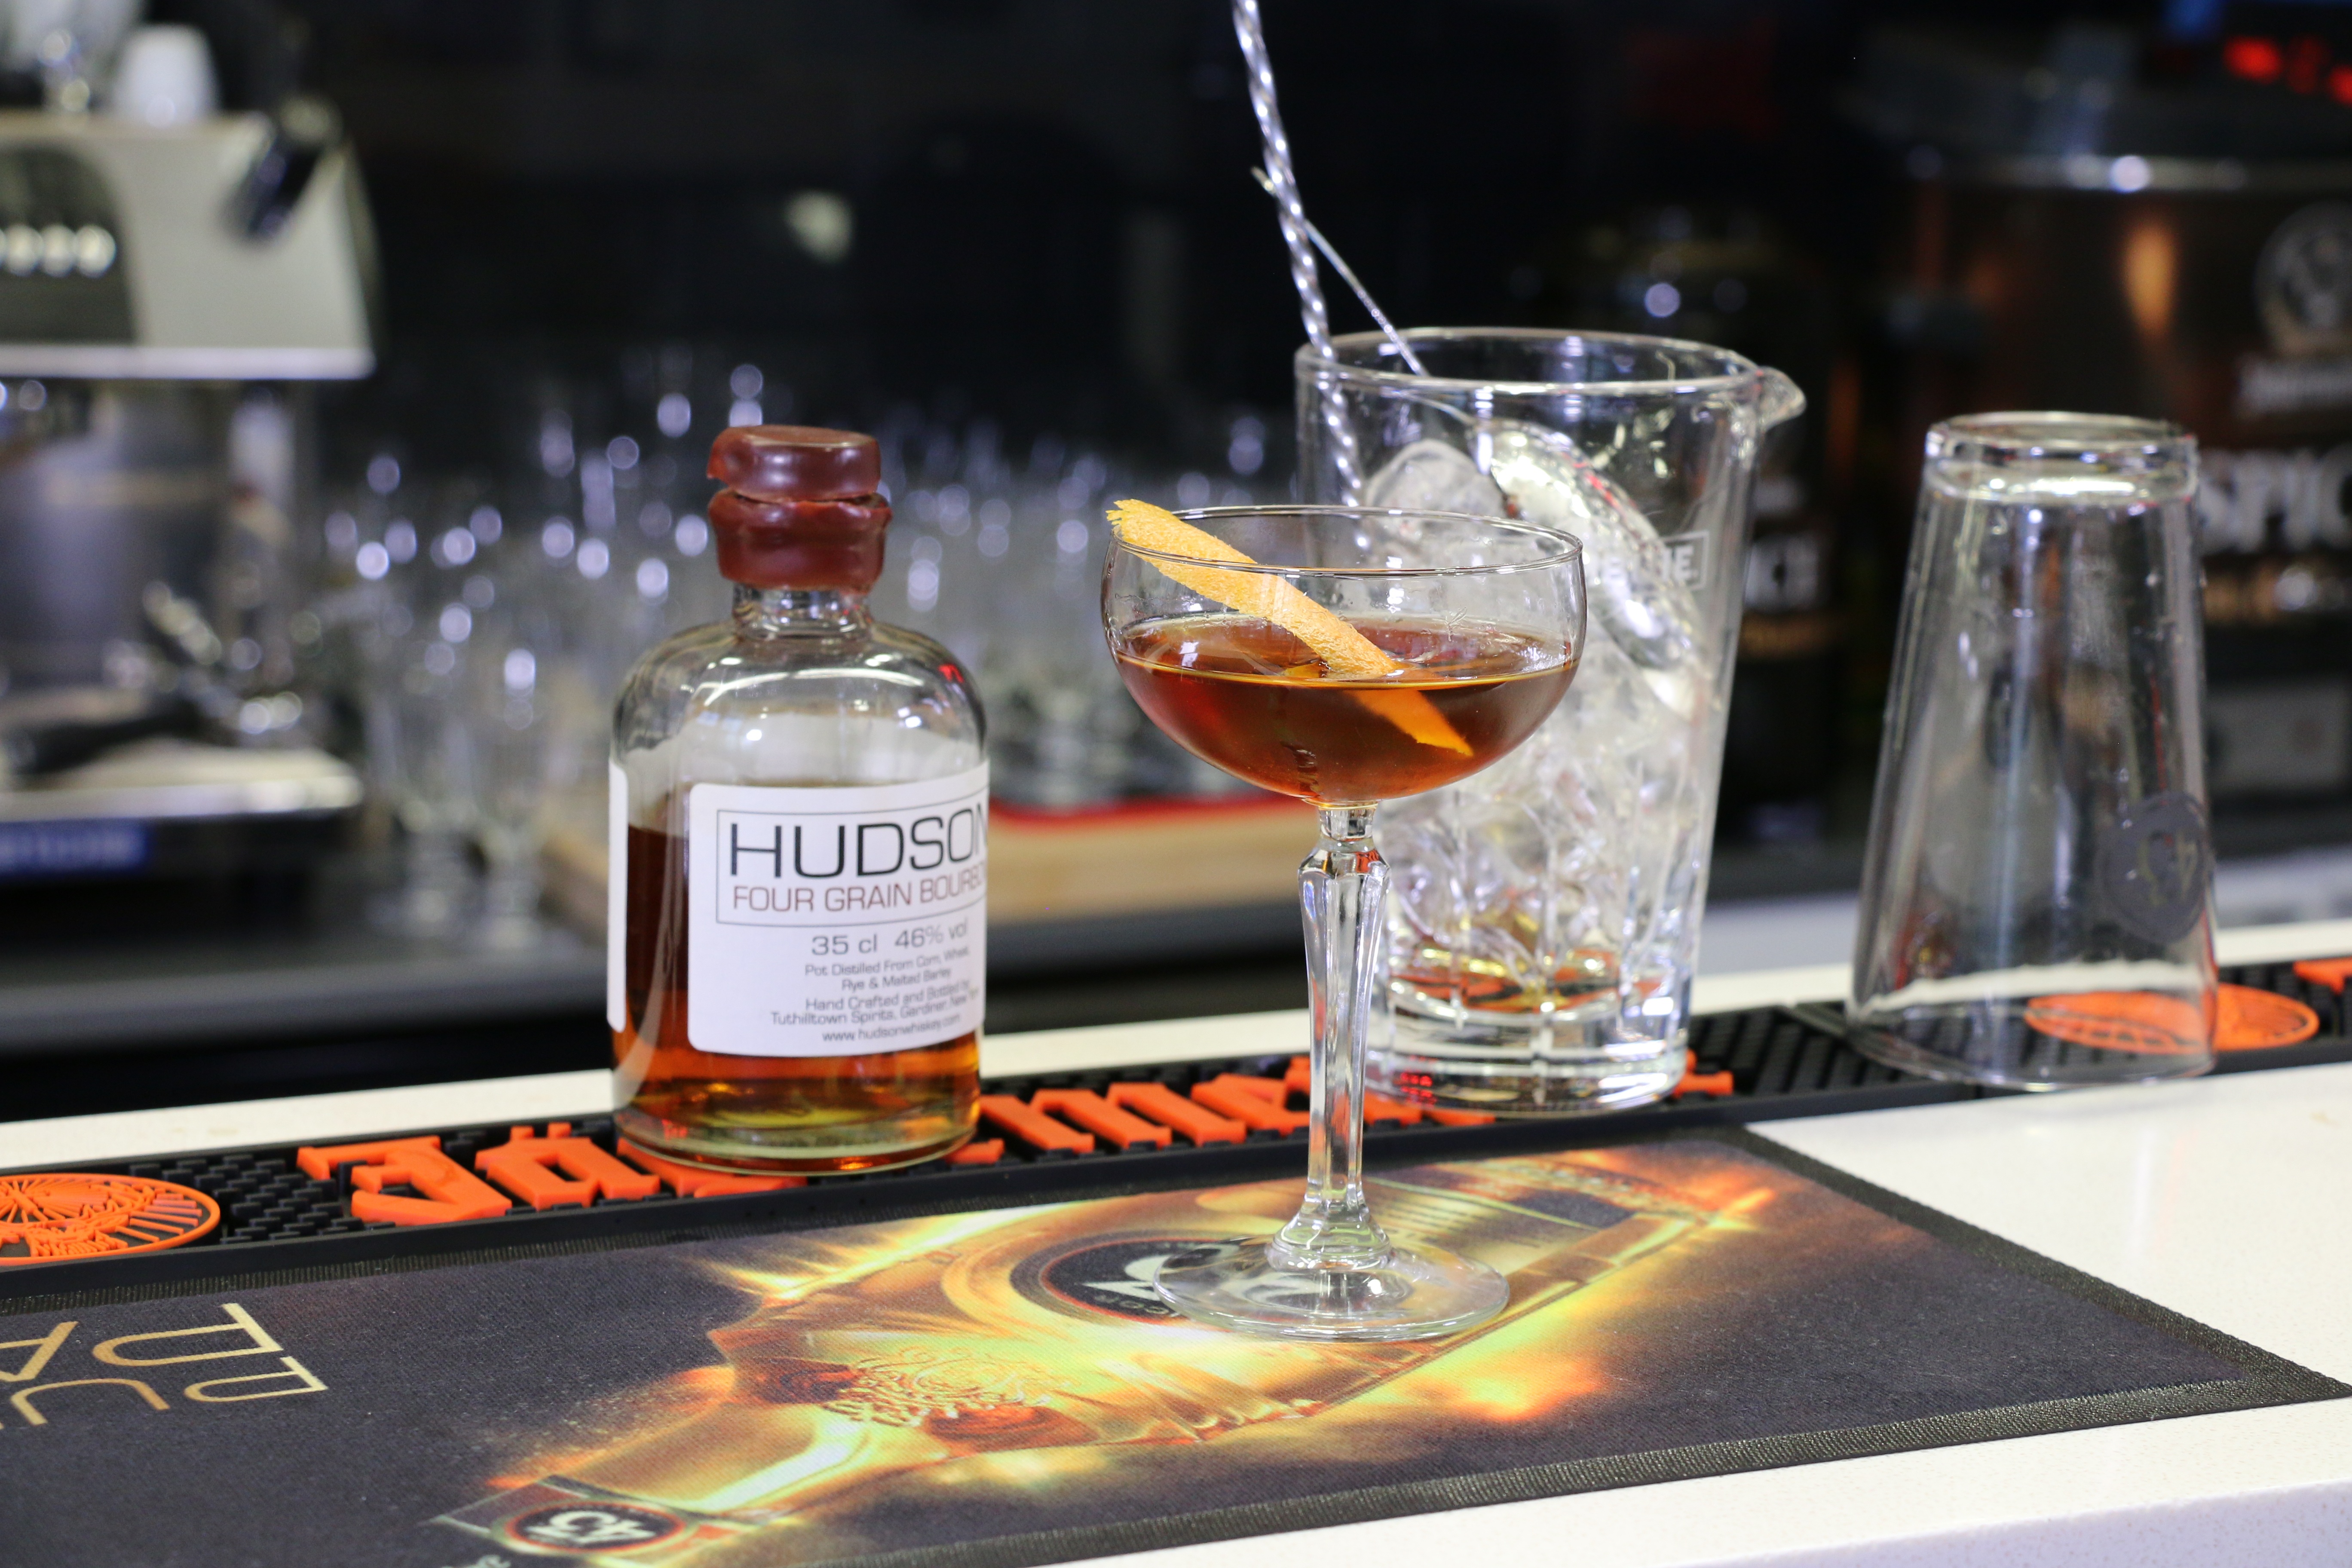
glass, manhattan, bar, ice, drink, alcohol, cocktail, whisky, alcoholic beverage, distilled beverage